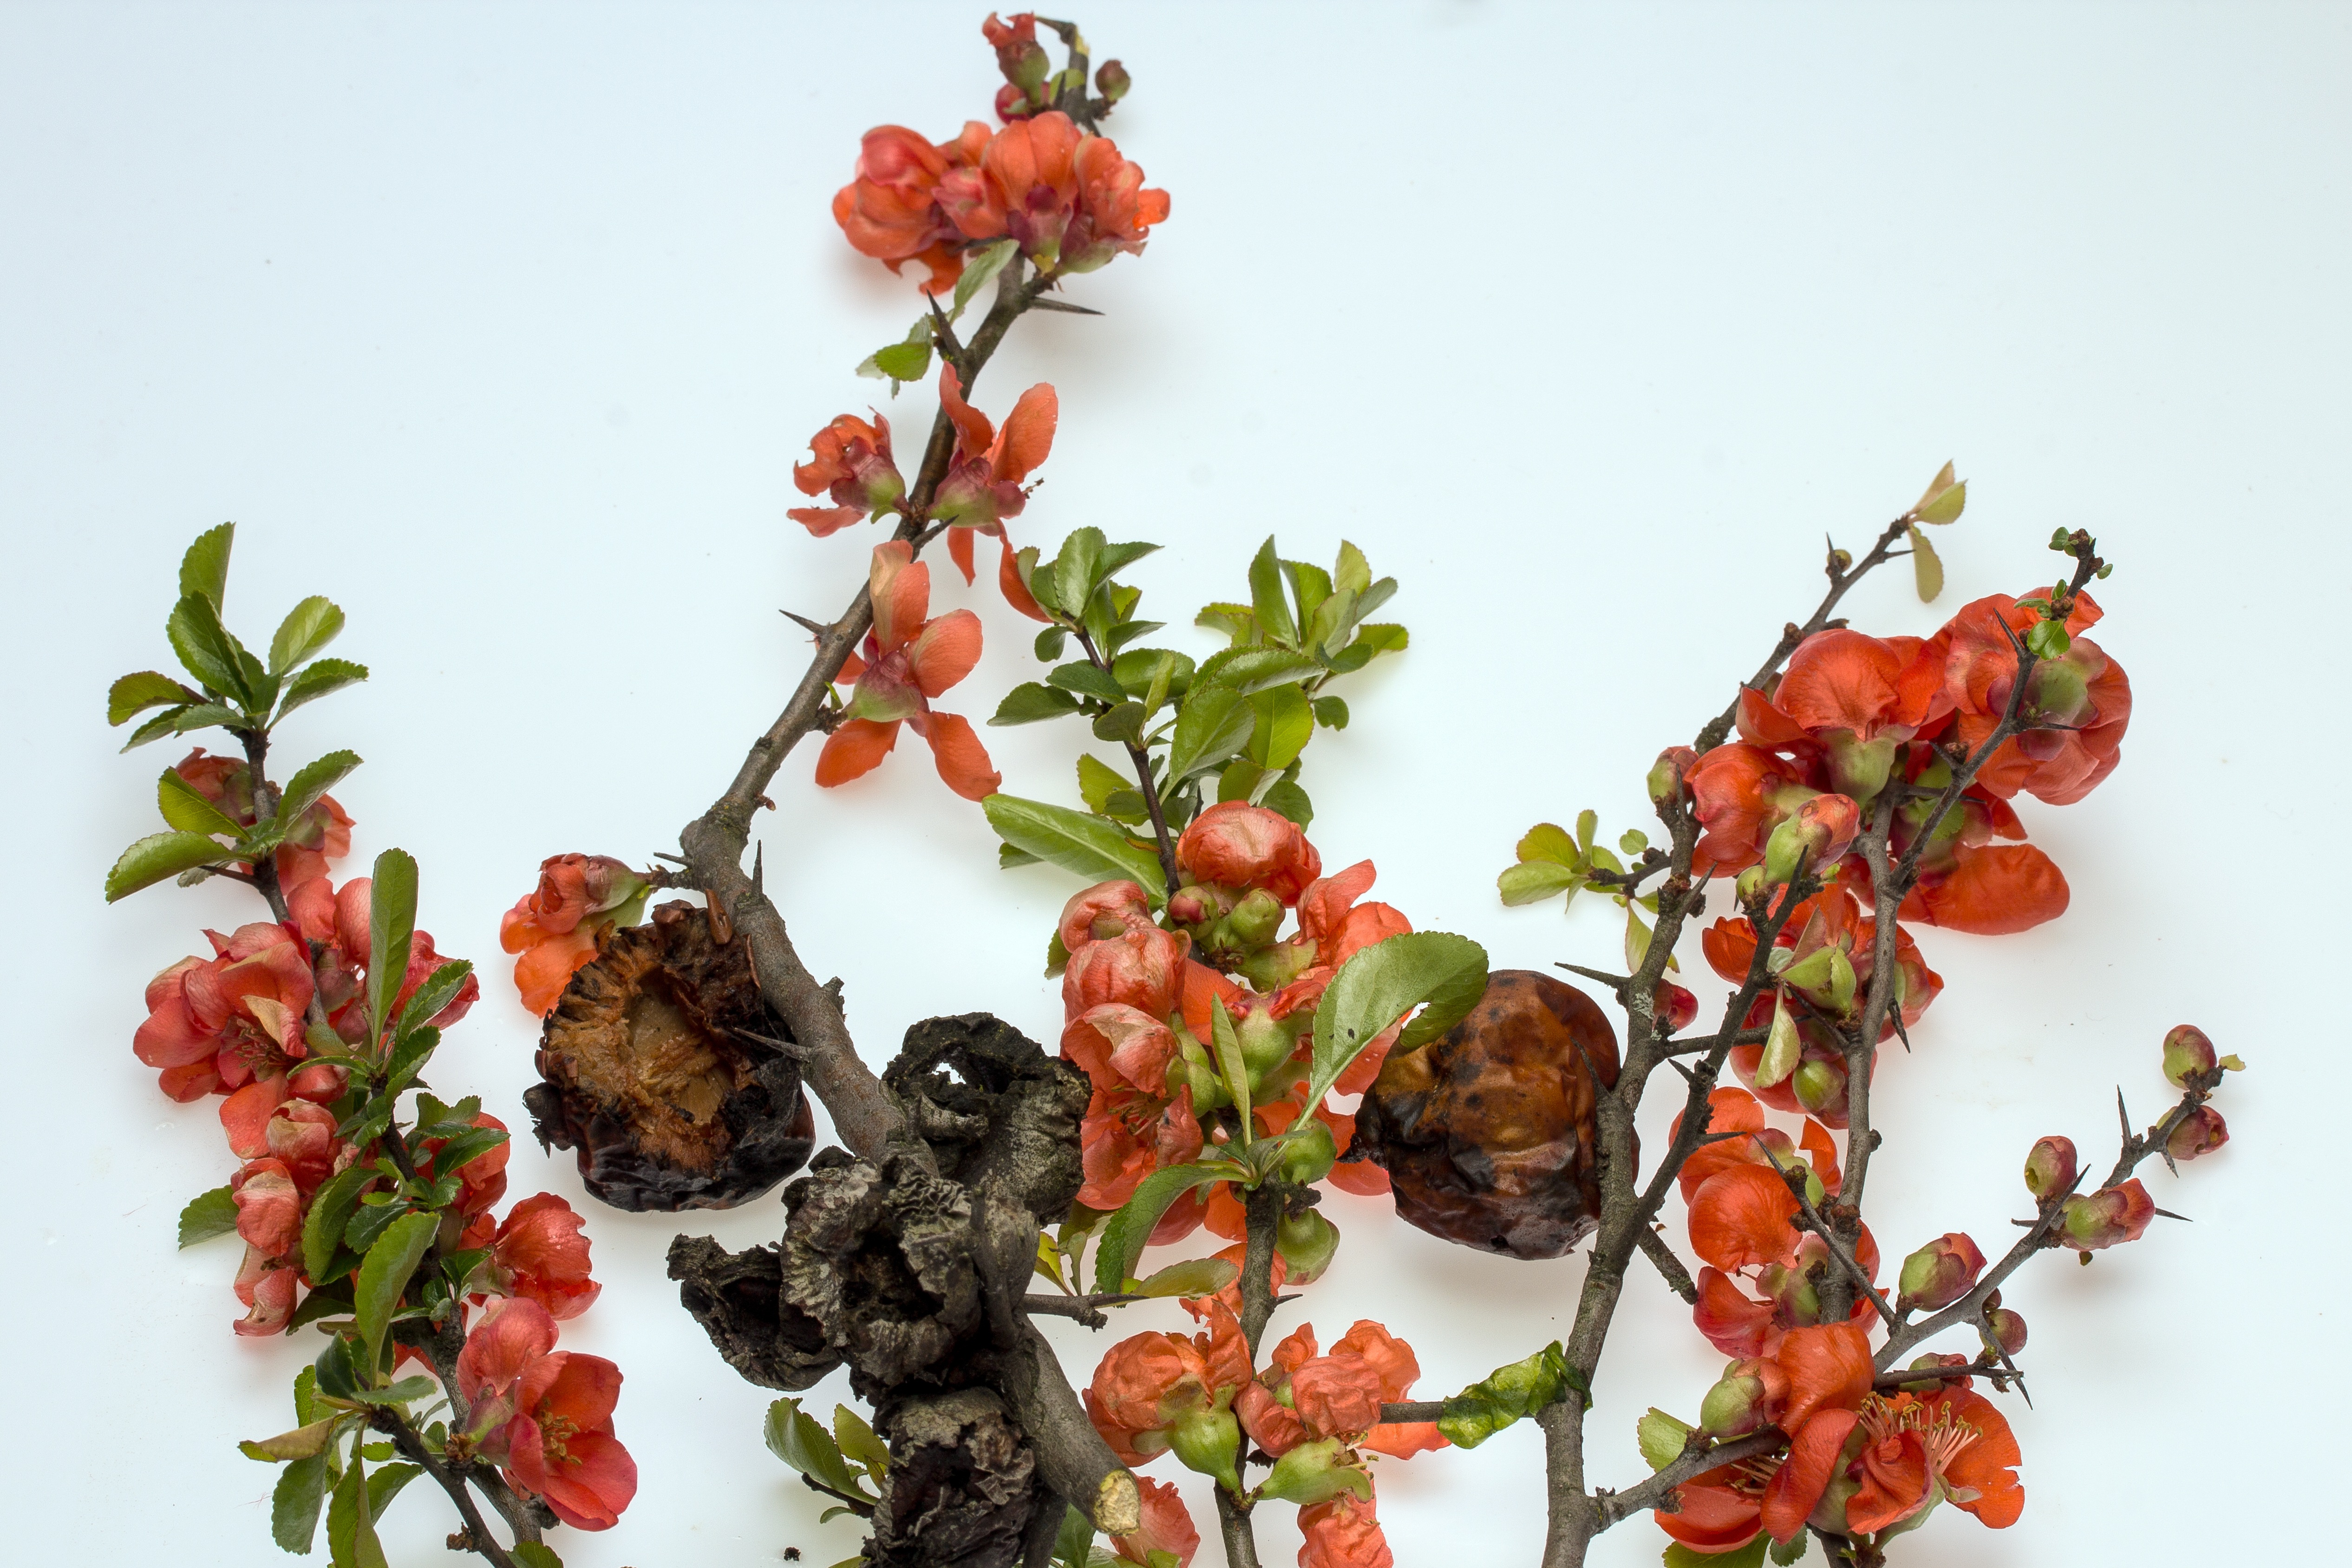
branch, plant, fruit, berry, leaf, flower, bush, food, spring, red, herb, produce, autumn, flora, houseplant, flowers, shrub, rowan, floristry, rose hip, red flowers, flowering plant, chaenomeles, ornamental quince, land plant